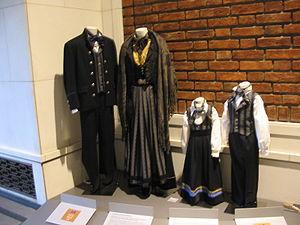
Costumes ayant servi à la célébration du jubilée d'Oslo (Norvège). Je suis l'auteur du cliché pris en juillet 2004
Oslo est la capitale d'État de la Norvège. La ville s'est appelée Christiania de 1624 à 1924, selon l'ancienne graphie latine héritée du danois, ou communément Kristiania en dano-norvégien. Le 1ᵉʳ janvier 1925, elle a officiellement repris le nom d'un modeste faubourg, site historique de la première ville, fondée au fond de l'Oslofjord par Harald III et promue capitale royale sous Håkon V.